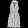
Label: Dress